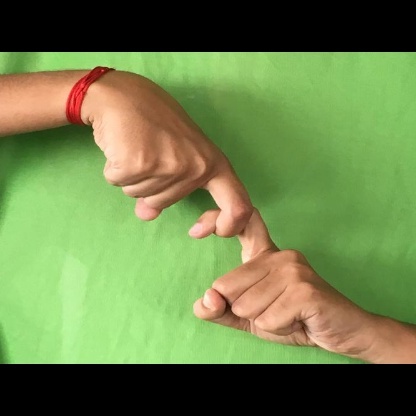
Mudra: Pasha